Mike Smith (record producer)

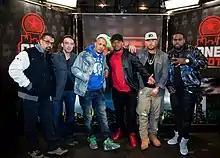
Mike Smith with TI, Sway Calloway, King Tech, King Crooked, and DJ Drama on set of BET One Shot

Smith released the single "Alibi" with Chanel Sosa, RZA and Tech from the album "Smith Hay & the Blue Notes". Smith worked with other Wu-Tang Clan member Inspectah Deck on the single "Daddy's Little Girl".